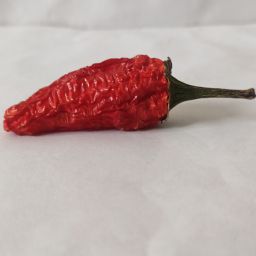
Crop: New Mexico Green Chile
Quality: Dried